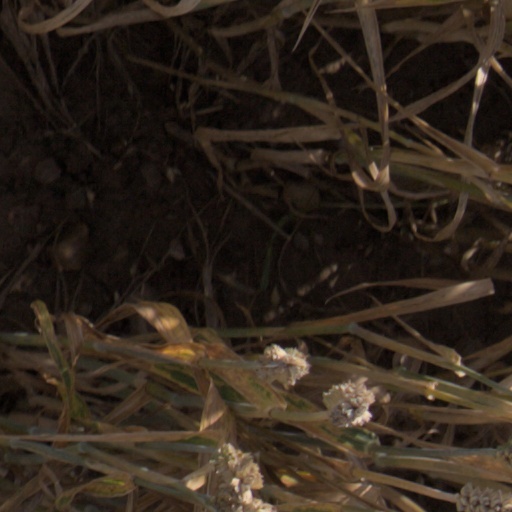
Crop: wheat